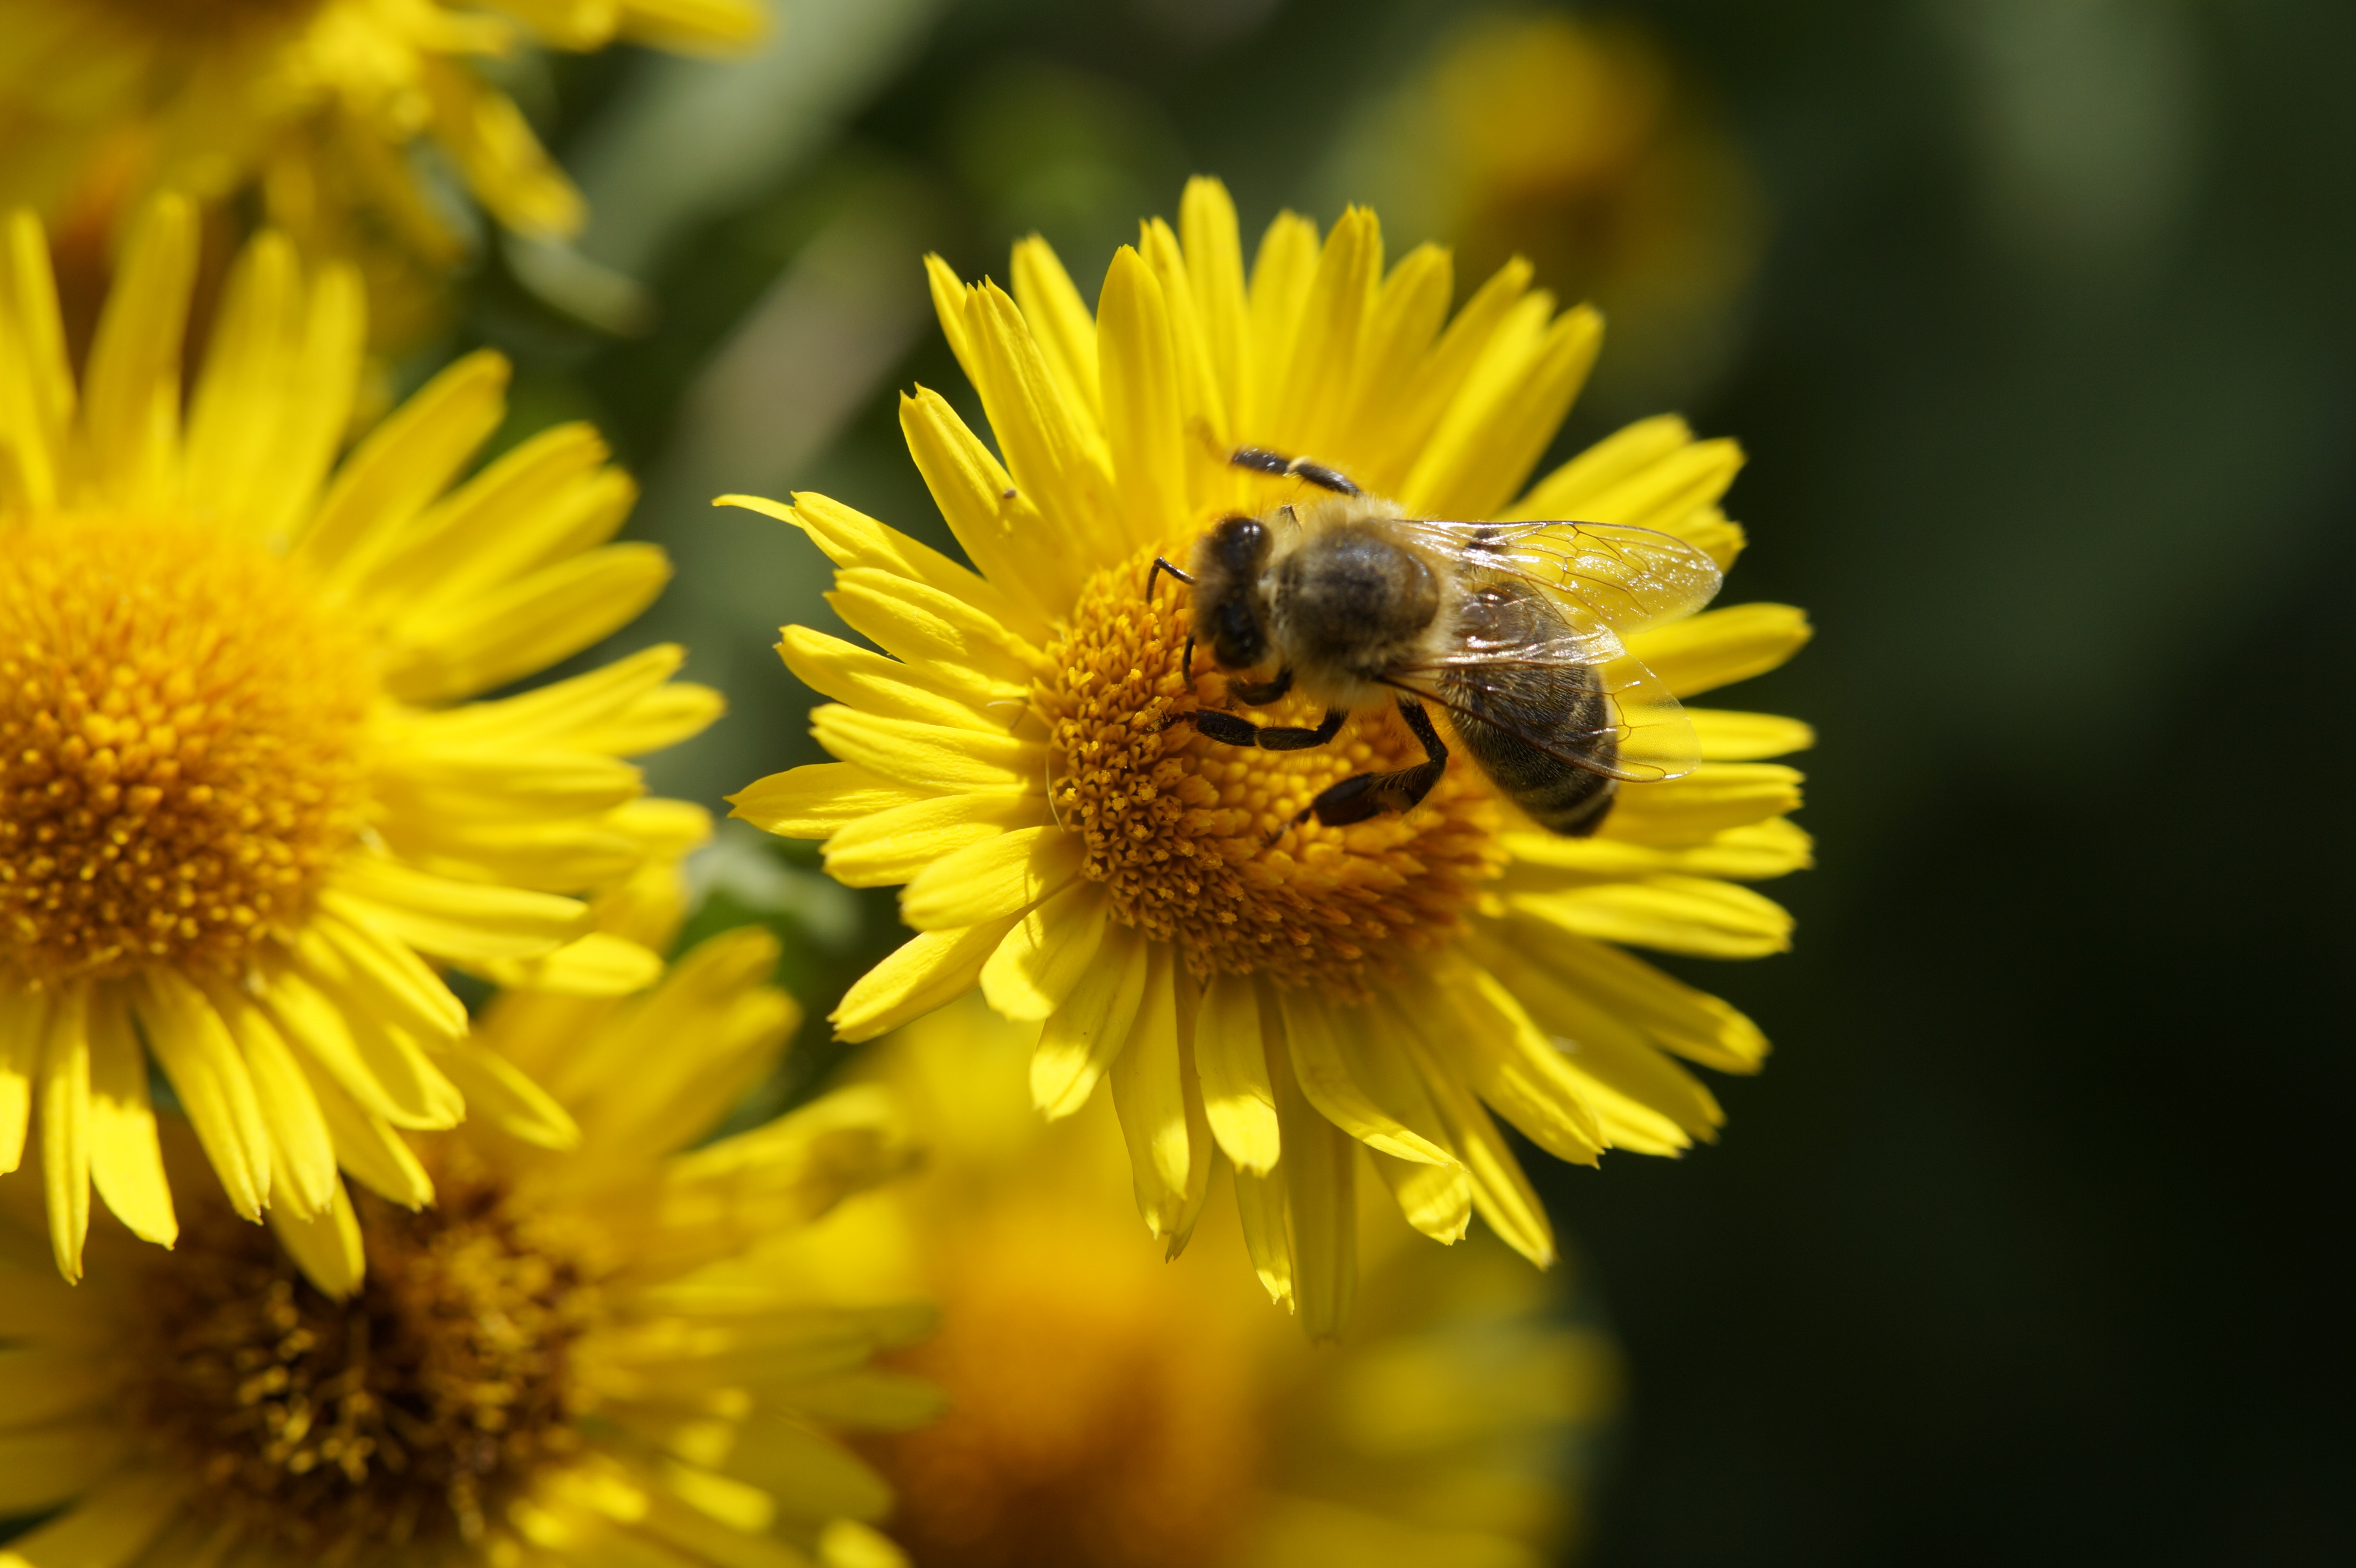
blossom, plant, flower, petal, bloom, summer, pollen, pollination, insect, macro, yellow, close, flora, fauna, invertebrate, wildflower, close up, bee, collect pollen, nectar, macro photography, flowering plant, honey bee, daisy family, collect nectar, pollinator, busy bee, land plant, membrane winged insect